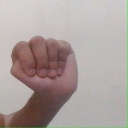
अक्षर: ठ